Host protected area

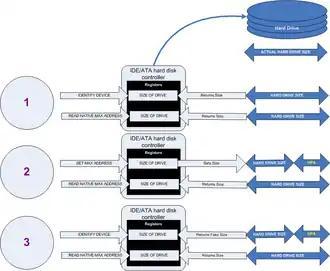
Creation of an HPA. The diagram shows how a host protected area (HPA) is created.

The IDE controller has registers that contain data that can be queried using ATA commands. The data returned gives information about the drive attached to the controller. There are three ATA commands involved in creating and using a host protected area. The commands are: